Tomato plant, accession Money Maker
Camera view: bottom (45 deg); turntable rotation: 30 degrees
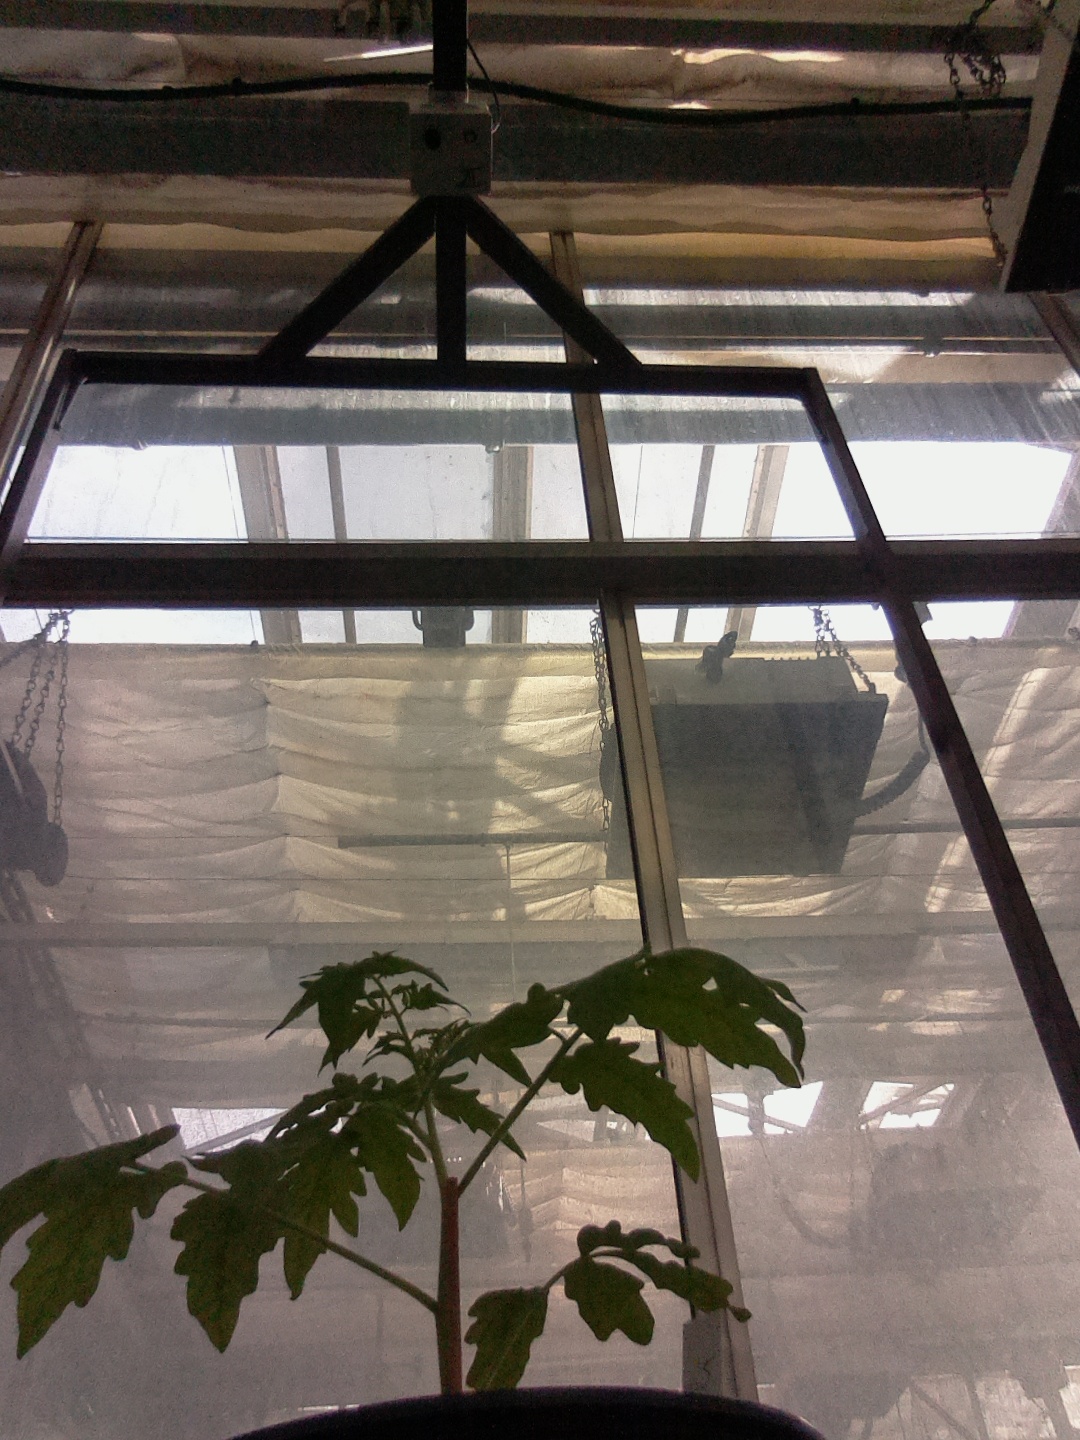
BBCH growth stage 13: 6 of true leaves visible